California State Route 88

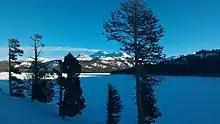
A view of a frozen Caples Lake, taken from California State Route 88

The portion of Route 88 east of Antelope Springs, near Buckhorn, started as the Amador/Nevada Wagon Route, a toll road with a franchise granted in 1852 and surveyed in 1857. While the route was based on the existing Kit Carson trail and Old Emigrant Road, among the primary reasons for granting the toll road franchise was to fund a realignment of the portion from Tragedy Spring to Caples Lake. In its original form, the road connected these landmarks by looping around the Silver Lake basin, over a high mountain ridge near Emigrant Lake reaching an elevation of . This was a treacherous routing, and was rerouted via blasting a path through the Carson Spur in 1863. The path through the Carson Spur was re-dynamited and widened to its current form in 1960.